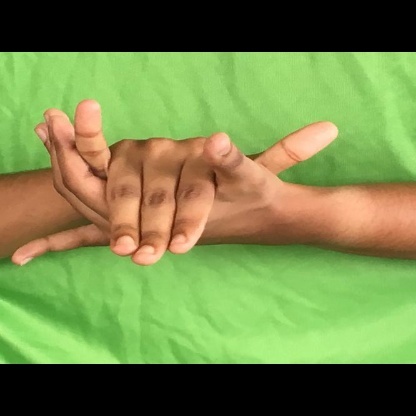
Mudra: Kurma